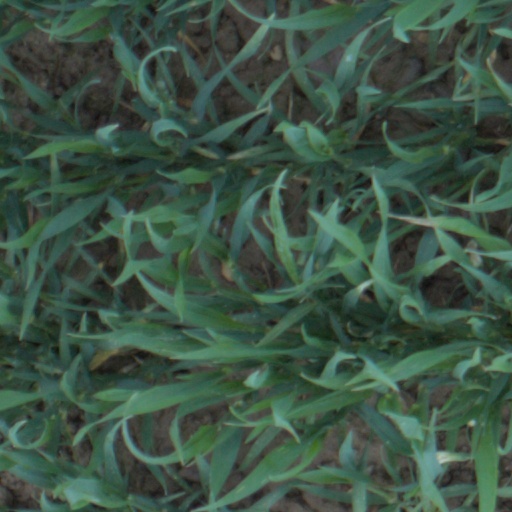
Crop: wheat